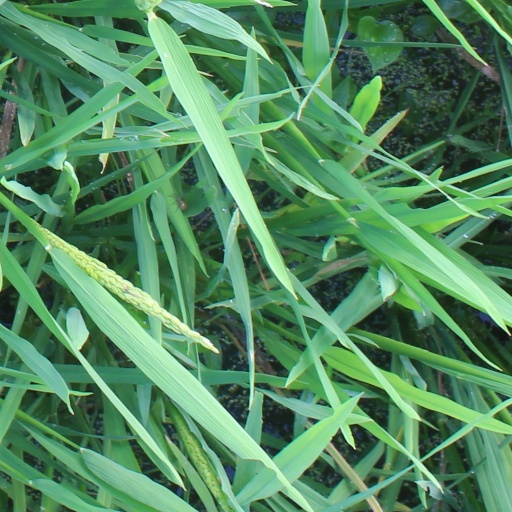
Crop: rice